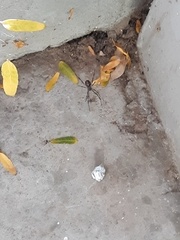
Species: Lactrodectus_hesperus